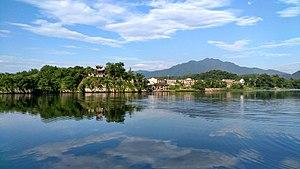
Cet article liste des principaux cours d’eau de Chine. Ceux-ci sont regroupés par exutoire puis bassin versant en progressant du nord au sud.
La Qingyi est une rivière de la province chinoise du Anhui et le plus grand des affluents du cours inférieur du fleuve Yangzi Jiang. Cet affluent de la rive droite est long de 291 kilomètres et son bassin versant a une superficie de 8 198 km². Elle prend sa source dans les monts Huang à une altitude de 709 mètres. Celle-ci est située dans dans le Xian de Yi. Le débit de la rivière est de 174 m³/s.